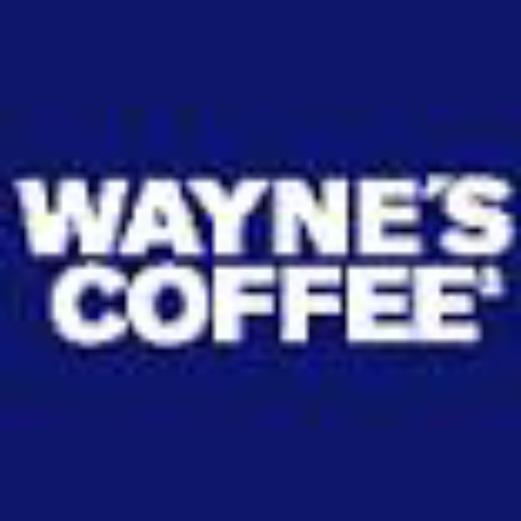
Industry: Food